The Whirlpool (1918 film)

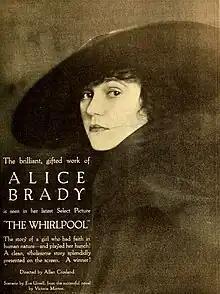

The Whirlpool is a 1918 American silent crime film directed by Alan Crosland and starring Alice Brady, Holmes Herbert and William B. Davidson.